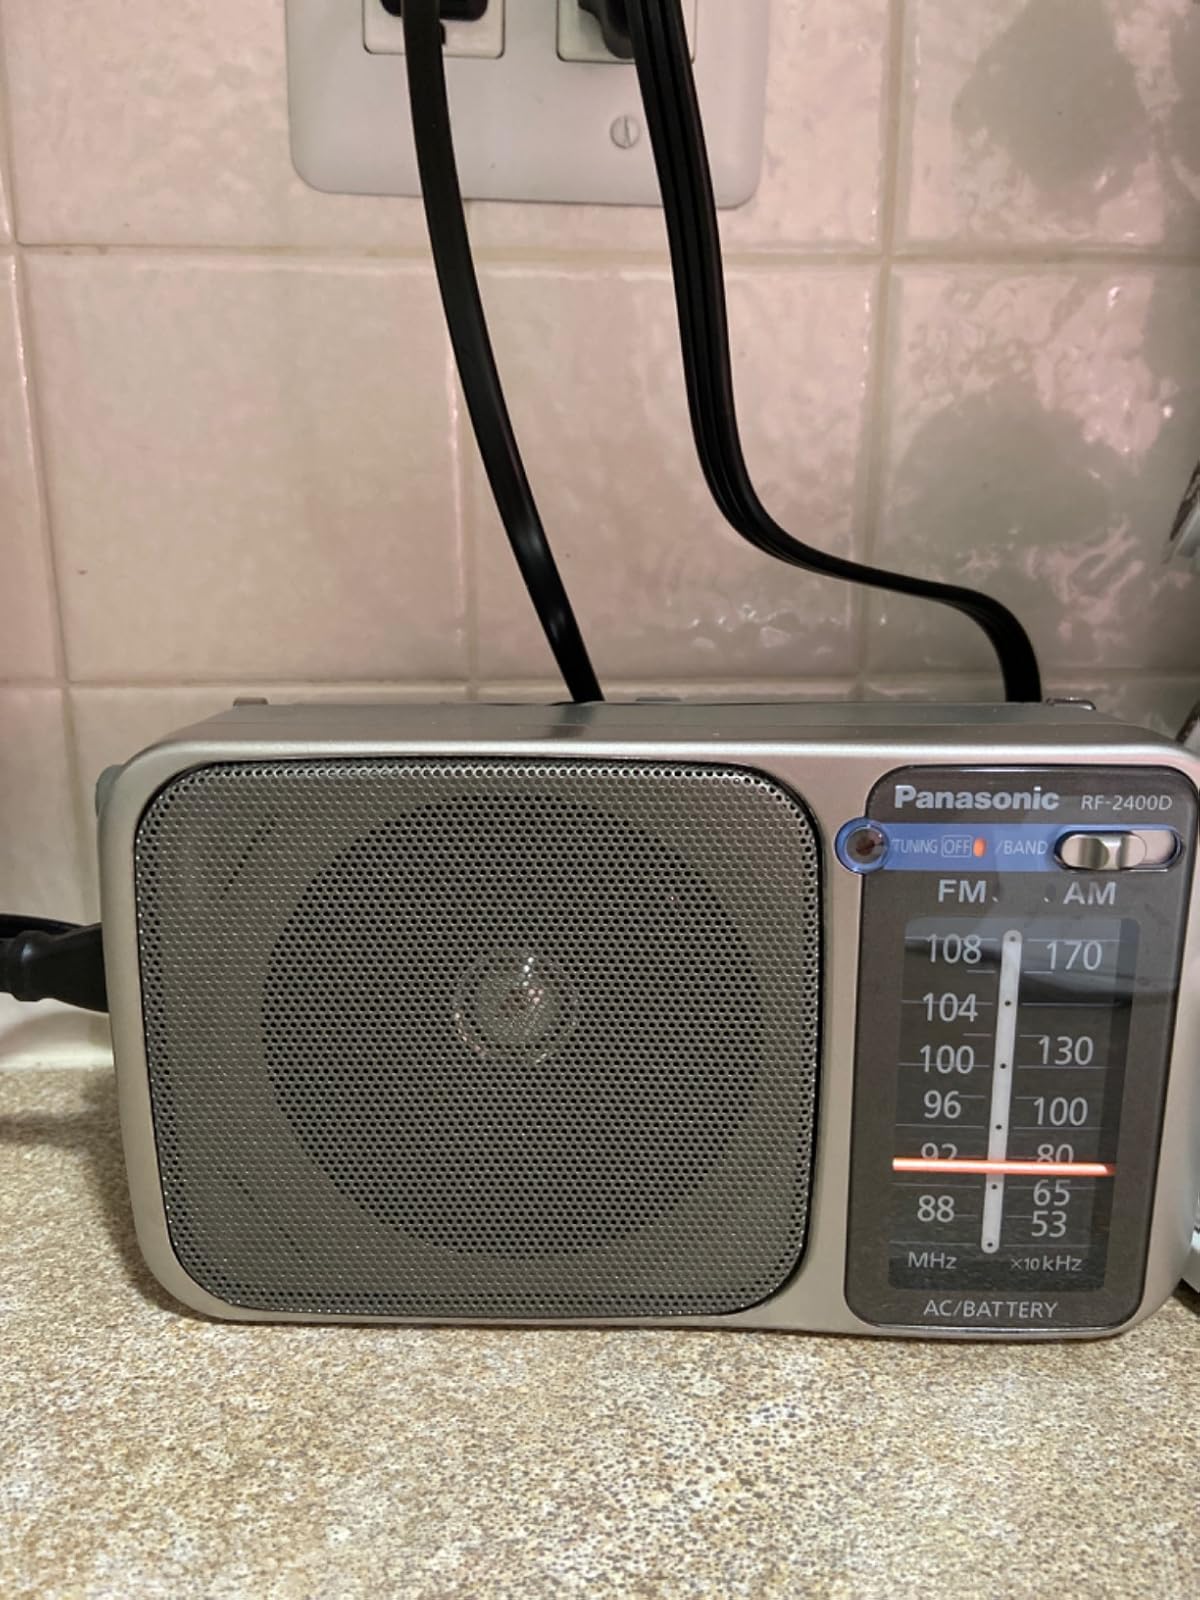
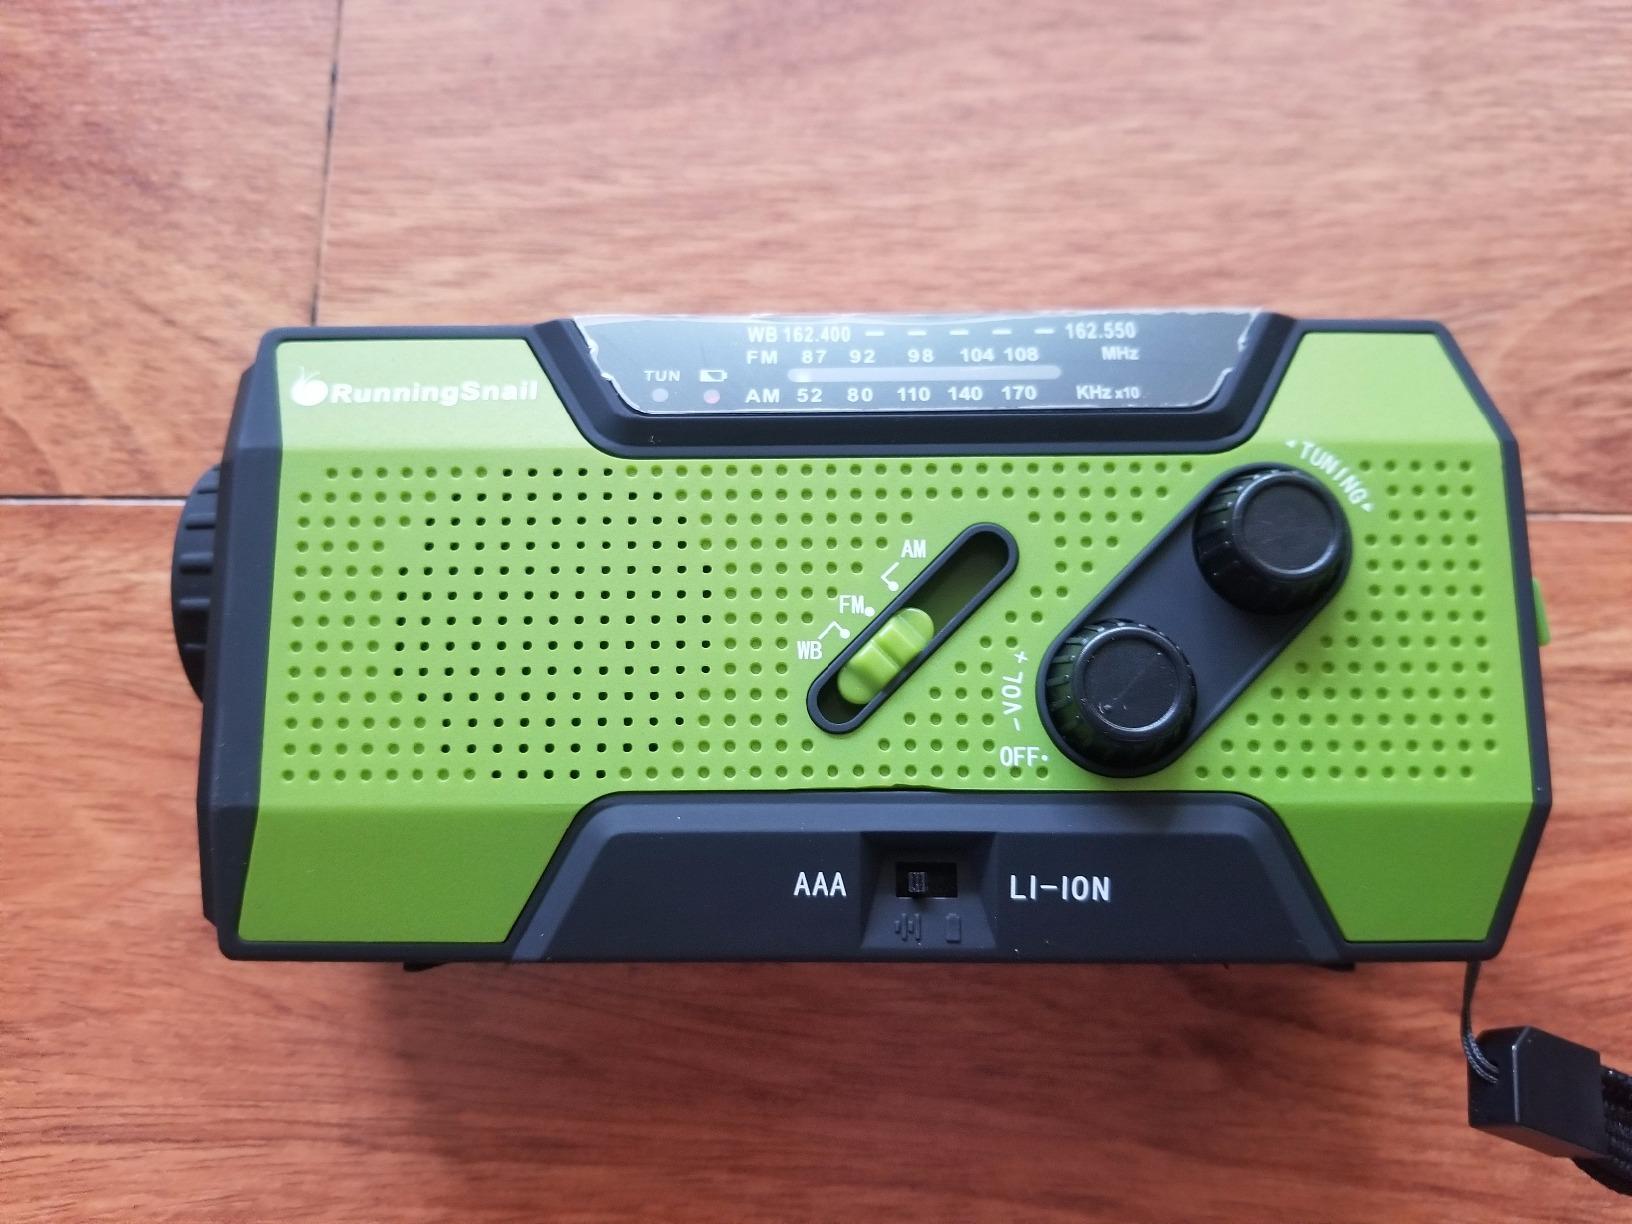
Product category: radio
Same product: no